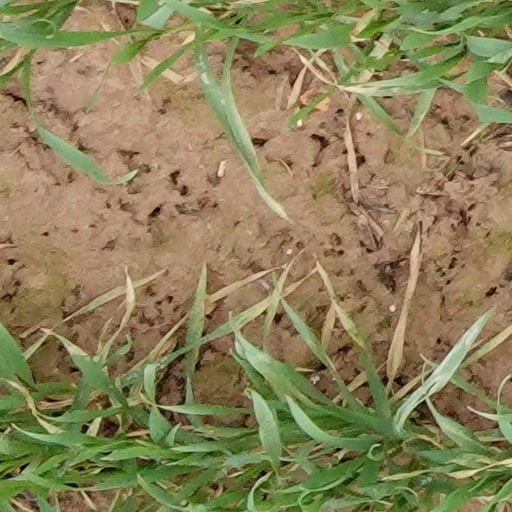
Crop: wheat